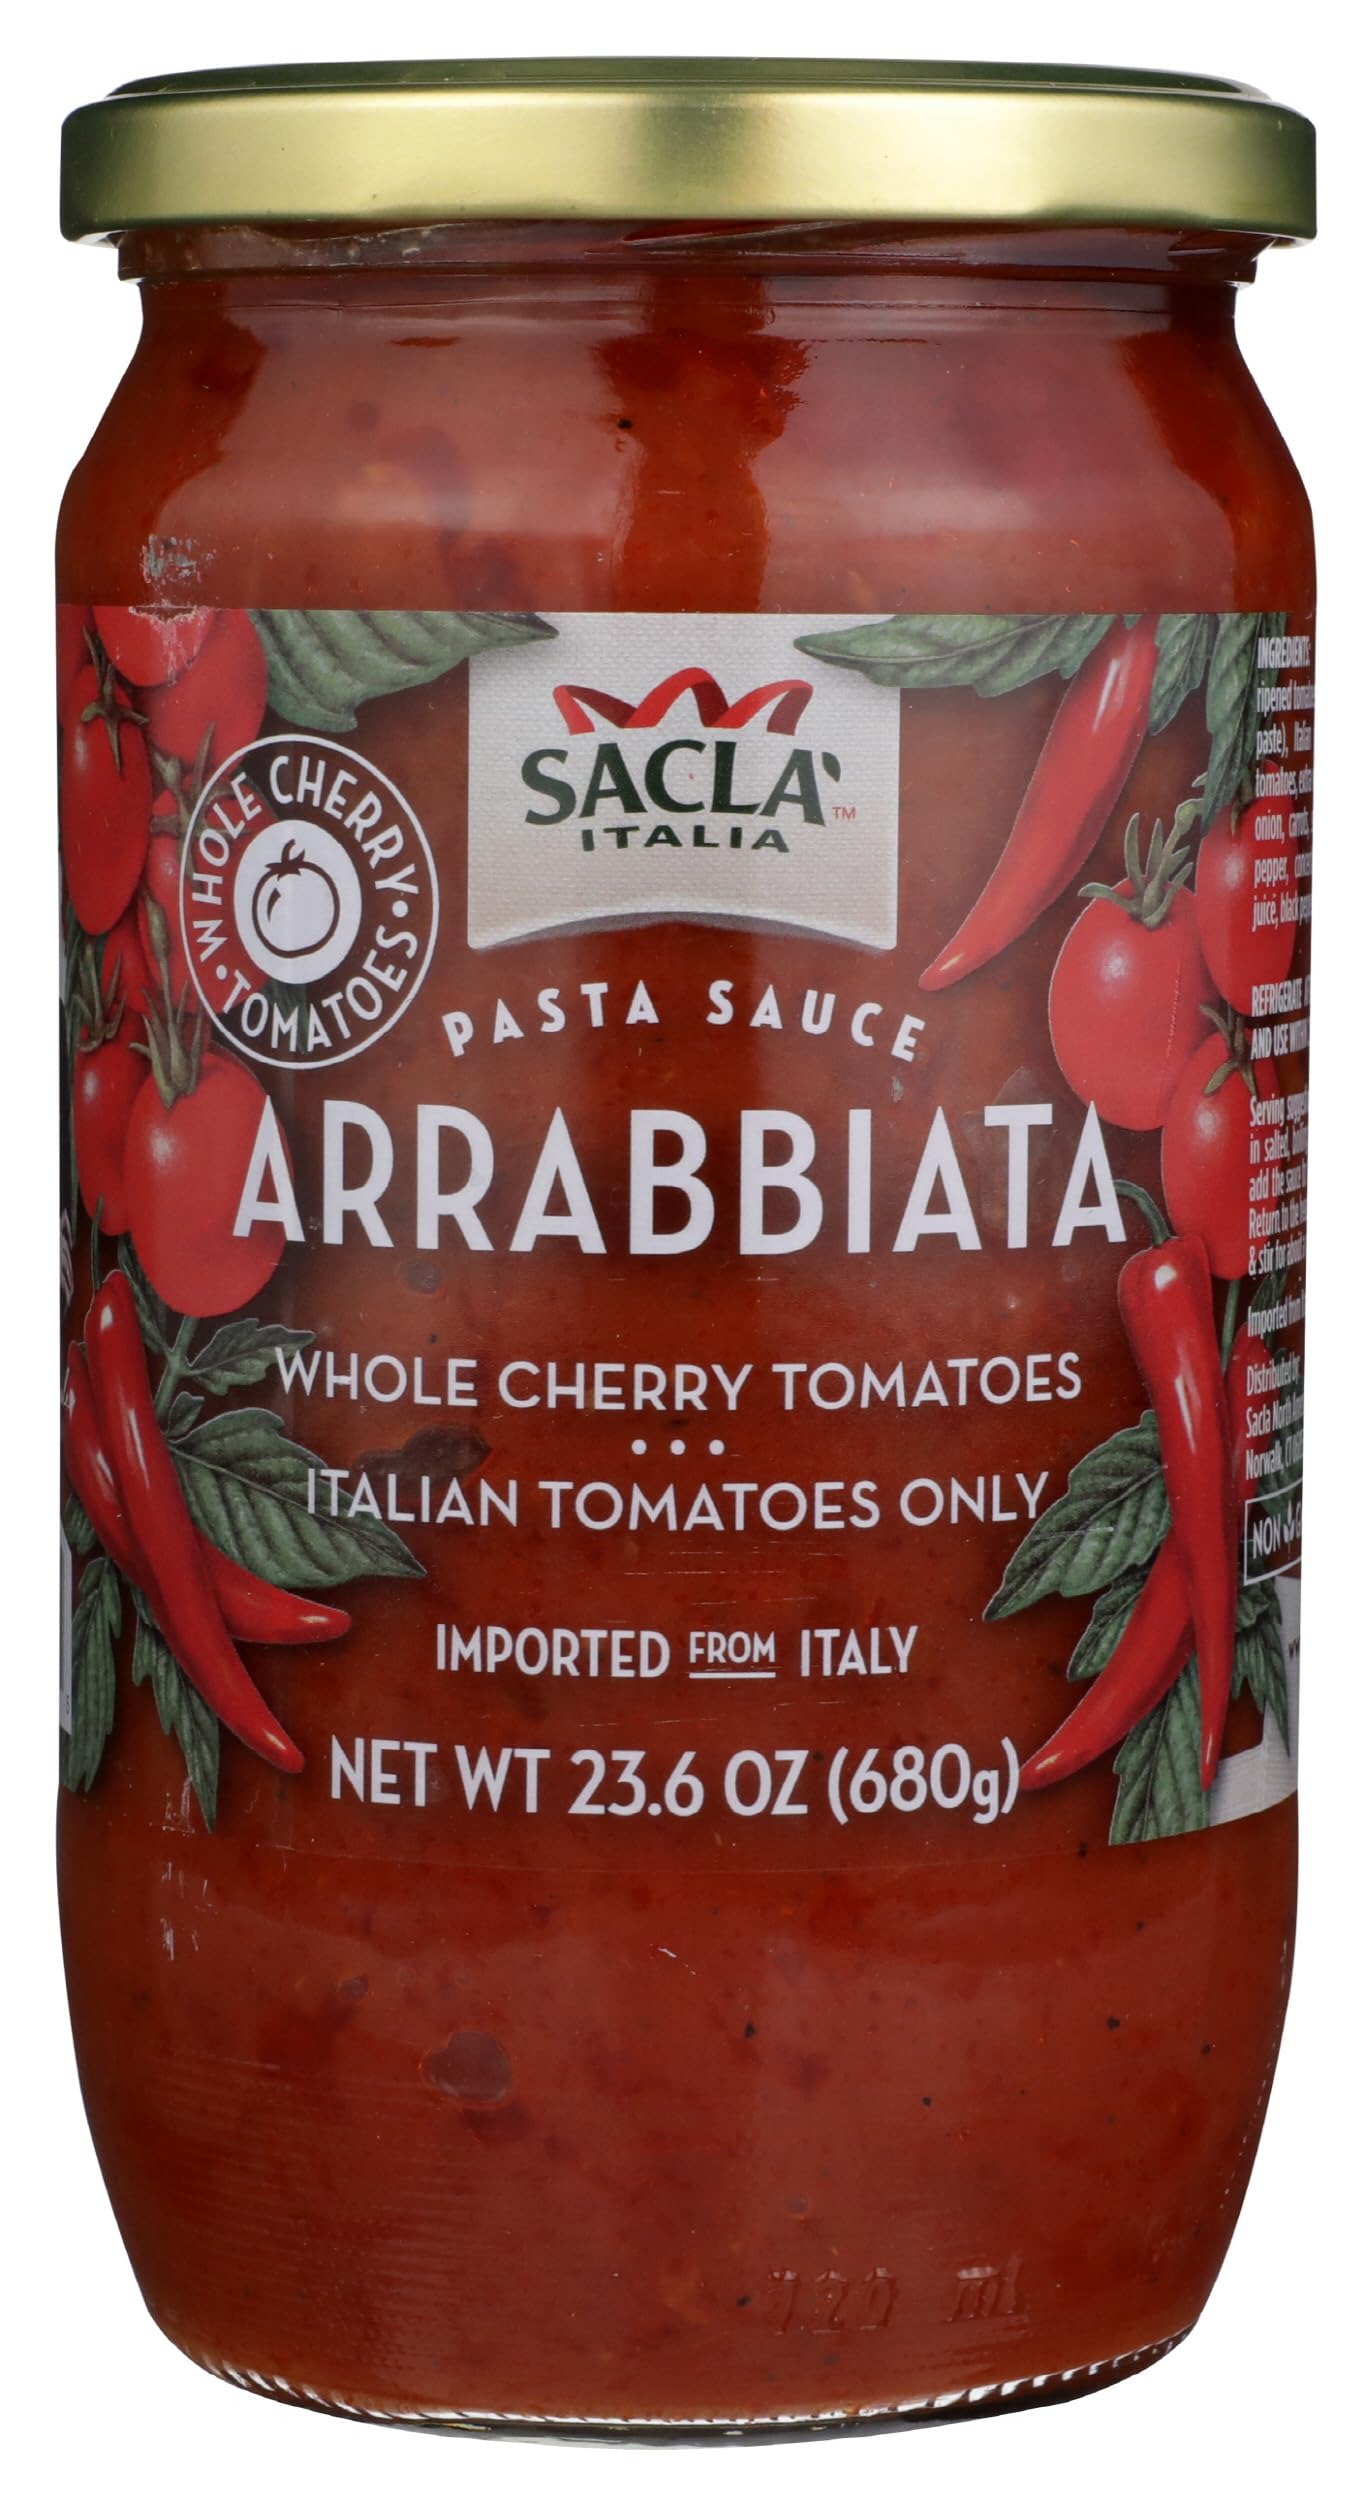
Item Name: Sacla Arrabbiata Cherry Tomato Pasta Sauce, No Added Sugar, 24 Ounces (Pack Of 6)
Bullet Point: Sacla Arrabbiata Cherry Tomato Pasta Sauce, No Added Sugar, 24 Ounces (Pack Of 6)
Value: 144.0
Unit: Ounce

Price: 35.29